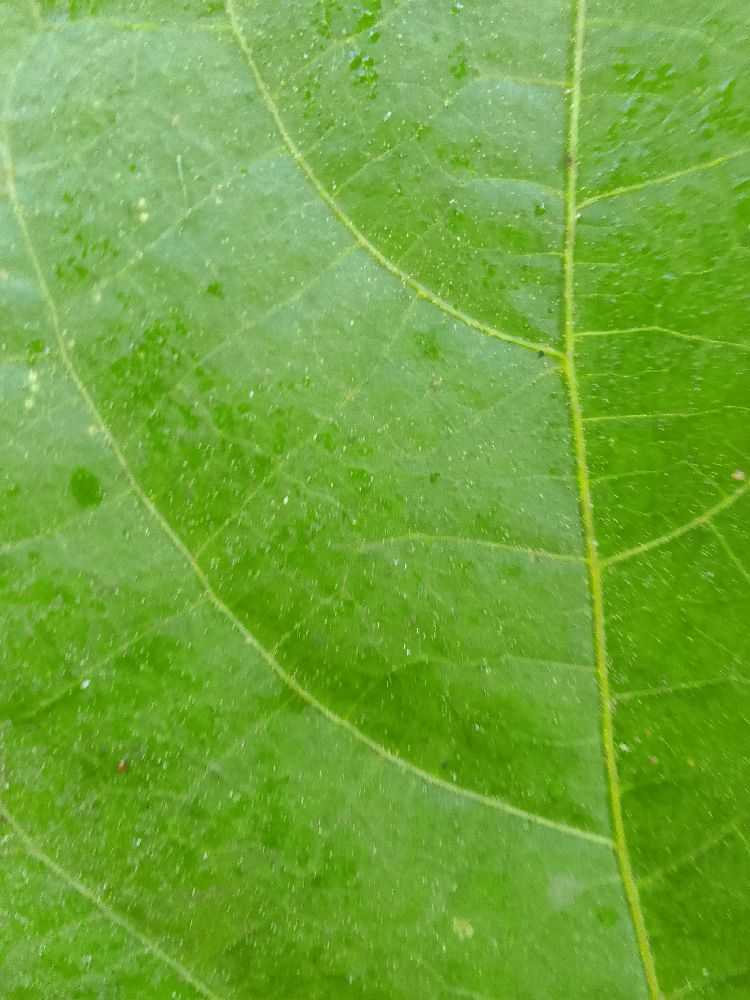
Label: healthy